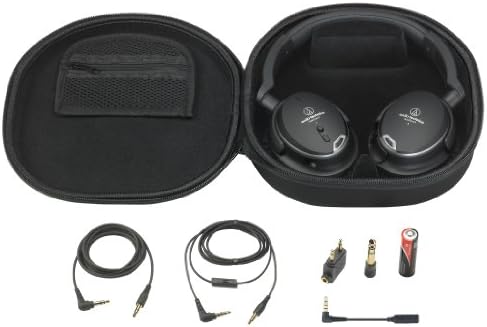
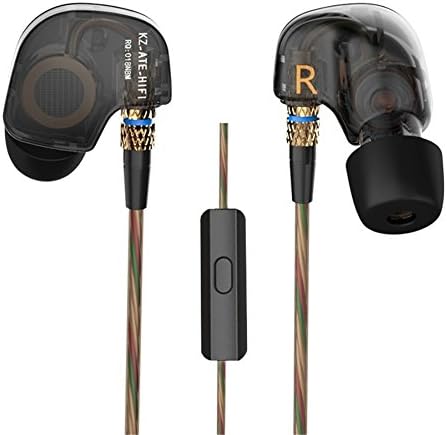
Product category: headphones
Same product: no